Robert Del Naja

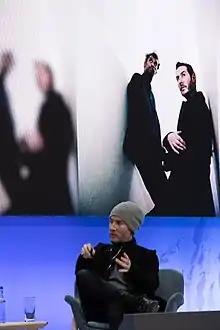
Robert del Naja at the COP26 Climate Change Summit in Glasgow in 2021

From 2018, Del Naja has been supporting the climate activists of the Extinction Rebellion group, which have conducted protests in London since October 2018. In April, he played a DJ set for the Extinction Rebellion protesters in the heart of London in Marble Arch. In July and October 2019, the group protested in 60 other cities worldwide and Del Naja provided a portable radio network using speakers in backpacks with receivers and transmitters for the campaigners in London. Massive Attack concluded their Mezzanine XXI tour of the US in October by organising a benefit gig at Webster Hall in NYC to help pay protestors' legal fees.